A.C. Perch's Thehandel

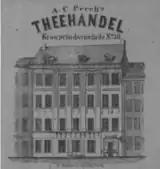
Advertisement for A.C. Perch's Tea Shop

The company traces its history back to the late 18th century when Niels Bay Perch, with support from his friend Niels Brock, established a grocer's in Christianshavn. His son, who was given the name Niels Brock Perch after the friend, founded the tea house. His first shop was based in the Exchange Building at Slotsholmen. In April 1835, he opened a shop in Kronprinsensgade. The shop was named after his third eldest son, Alex Christian Perch, who ran it until his death on 31 March 1882. The shop was then taken over by his loyal employee Frantz Christoffer Kruse. He sold it to Adolph Rosaurus Hansen. After his death in 1927, it was taken over by his relative Ludvig Hincheldey and the two employees Marie Poulsen and Emilie Nielsen.